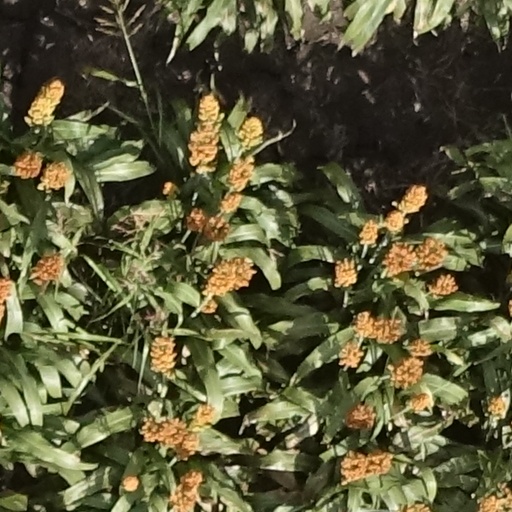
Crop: sorghum